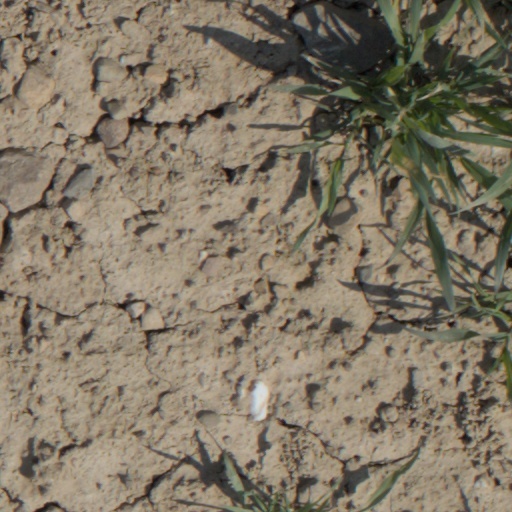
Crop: wheat